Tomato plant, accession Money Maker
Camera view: vertical (180 deg); turntable rotation: 300 degrees
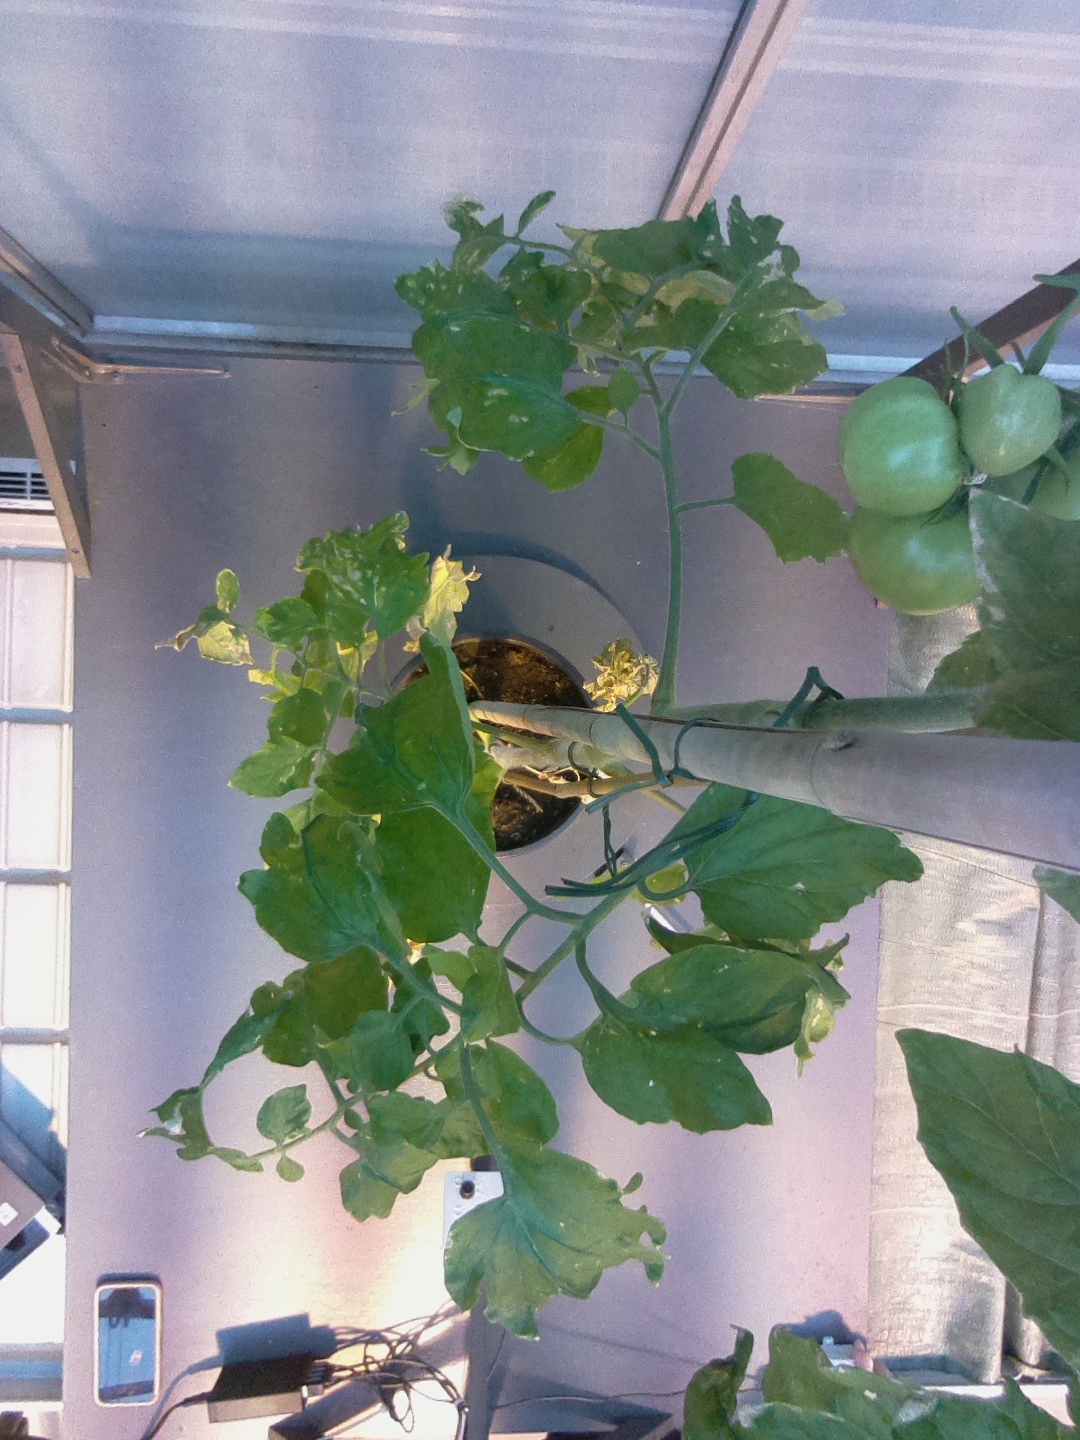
BBCH growth stage 76: 60%-70% of final fruit size